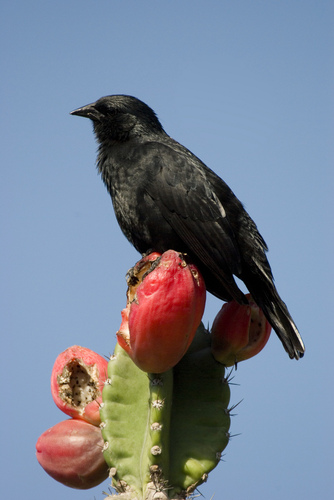
complete black bird with a small black beak
this bird is solid black with a medium length, pointy bill, black feet, and a full body and medium sized head.
bird has black body feathers, black breast feather, and triangle beak
this bird is black in color with a black beak, and black eye rings.
this small bird is completely black with a short, pointed beak
this bird is all black and has a long, pointy beak.
this bird is completely black and it has a pointed black beak.
black bird with small, pointy bill, short wings and appropriately sized head.
this particular bird has a belly that is black with a black bill
this bird has wings that are black and has a thick bill
Species: Shiny Cowbird